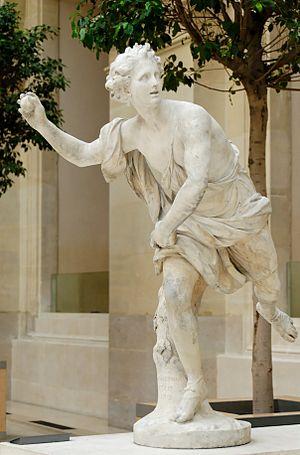
Hippomène. Marbre, avant 1714. Commande pour le parc de Marly comme pendant de MR 1804 représentant Atalante, transféré en 1798 au jardin des Tuileries.
Dans la mythologie grecque, Hippomène, est, selon certaines variantes du mythe d'Atalante, le mari de celle-ci.